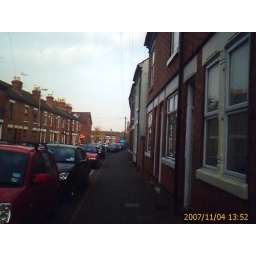
Most houses on the street were built in 1880's.